Answer in natural language. How many DiningTables are visible in the scene? Choose between the following options: 1, 4, 2, 5 or 3
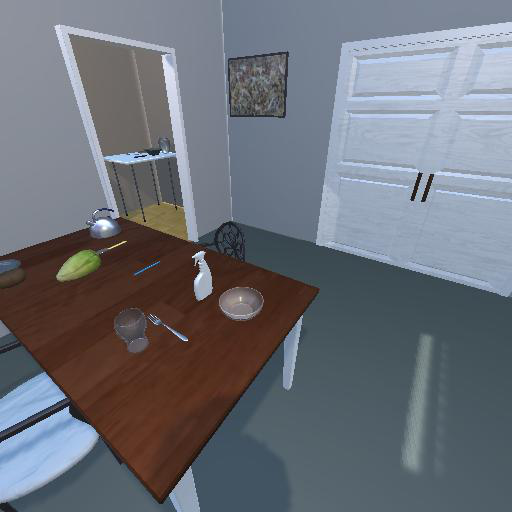
<answer>2</answer>